Guitar pick

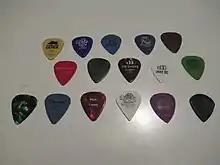
Assorted plectra for use with guitar

Musicians have used plectra to play stringed instruments for thousands of years. Feather quills were likely the first standardized plectra and became widely used until the late 19th century. At that point, the shift towards what became the superior plectrum material took place; the outer shell casing of an Atlantic hawksbill sea turtle, which would colloquially be referred to as tortoiseshell. Other alternatives had come and gone, but tortoiseshell provided the best combination of tonal sound and physical flexibility for plucking a taut string. Prior to the 1920s most guitar players used thumb and finger picks (used for the banjo or mandolin) when looking for something to play their guitar with, but with the rise of musician Nick Lucas, the use of a flat "plectrum style guitar pick" became popular.